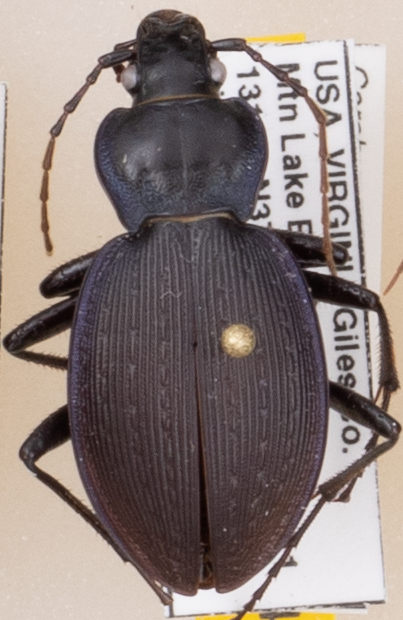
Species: Carabus goryi
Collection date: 2019-07-30
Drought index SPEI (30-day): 0.42
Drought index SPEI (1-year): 2.09
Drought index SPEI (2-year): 2.09